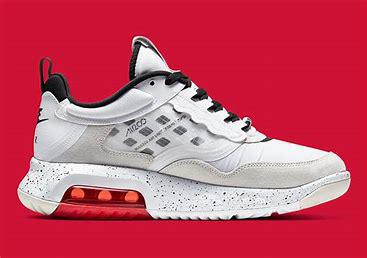
Brand: Jordan
Model: Max 200